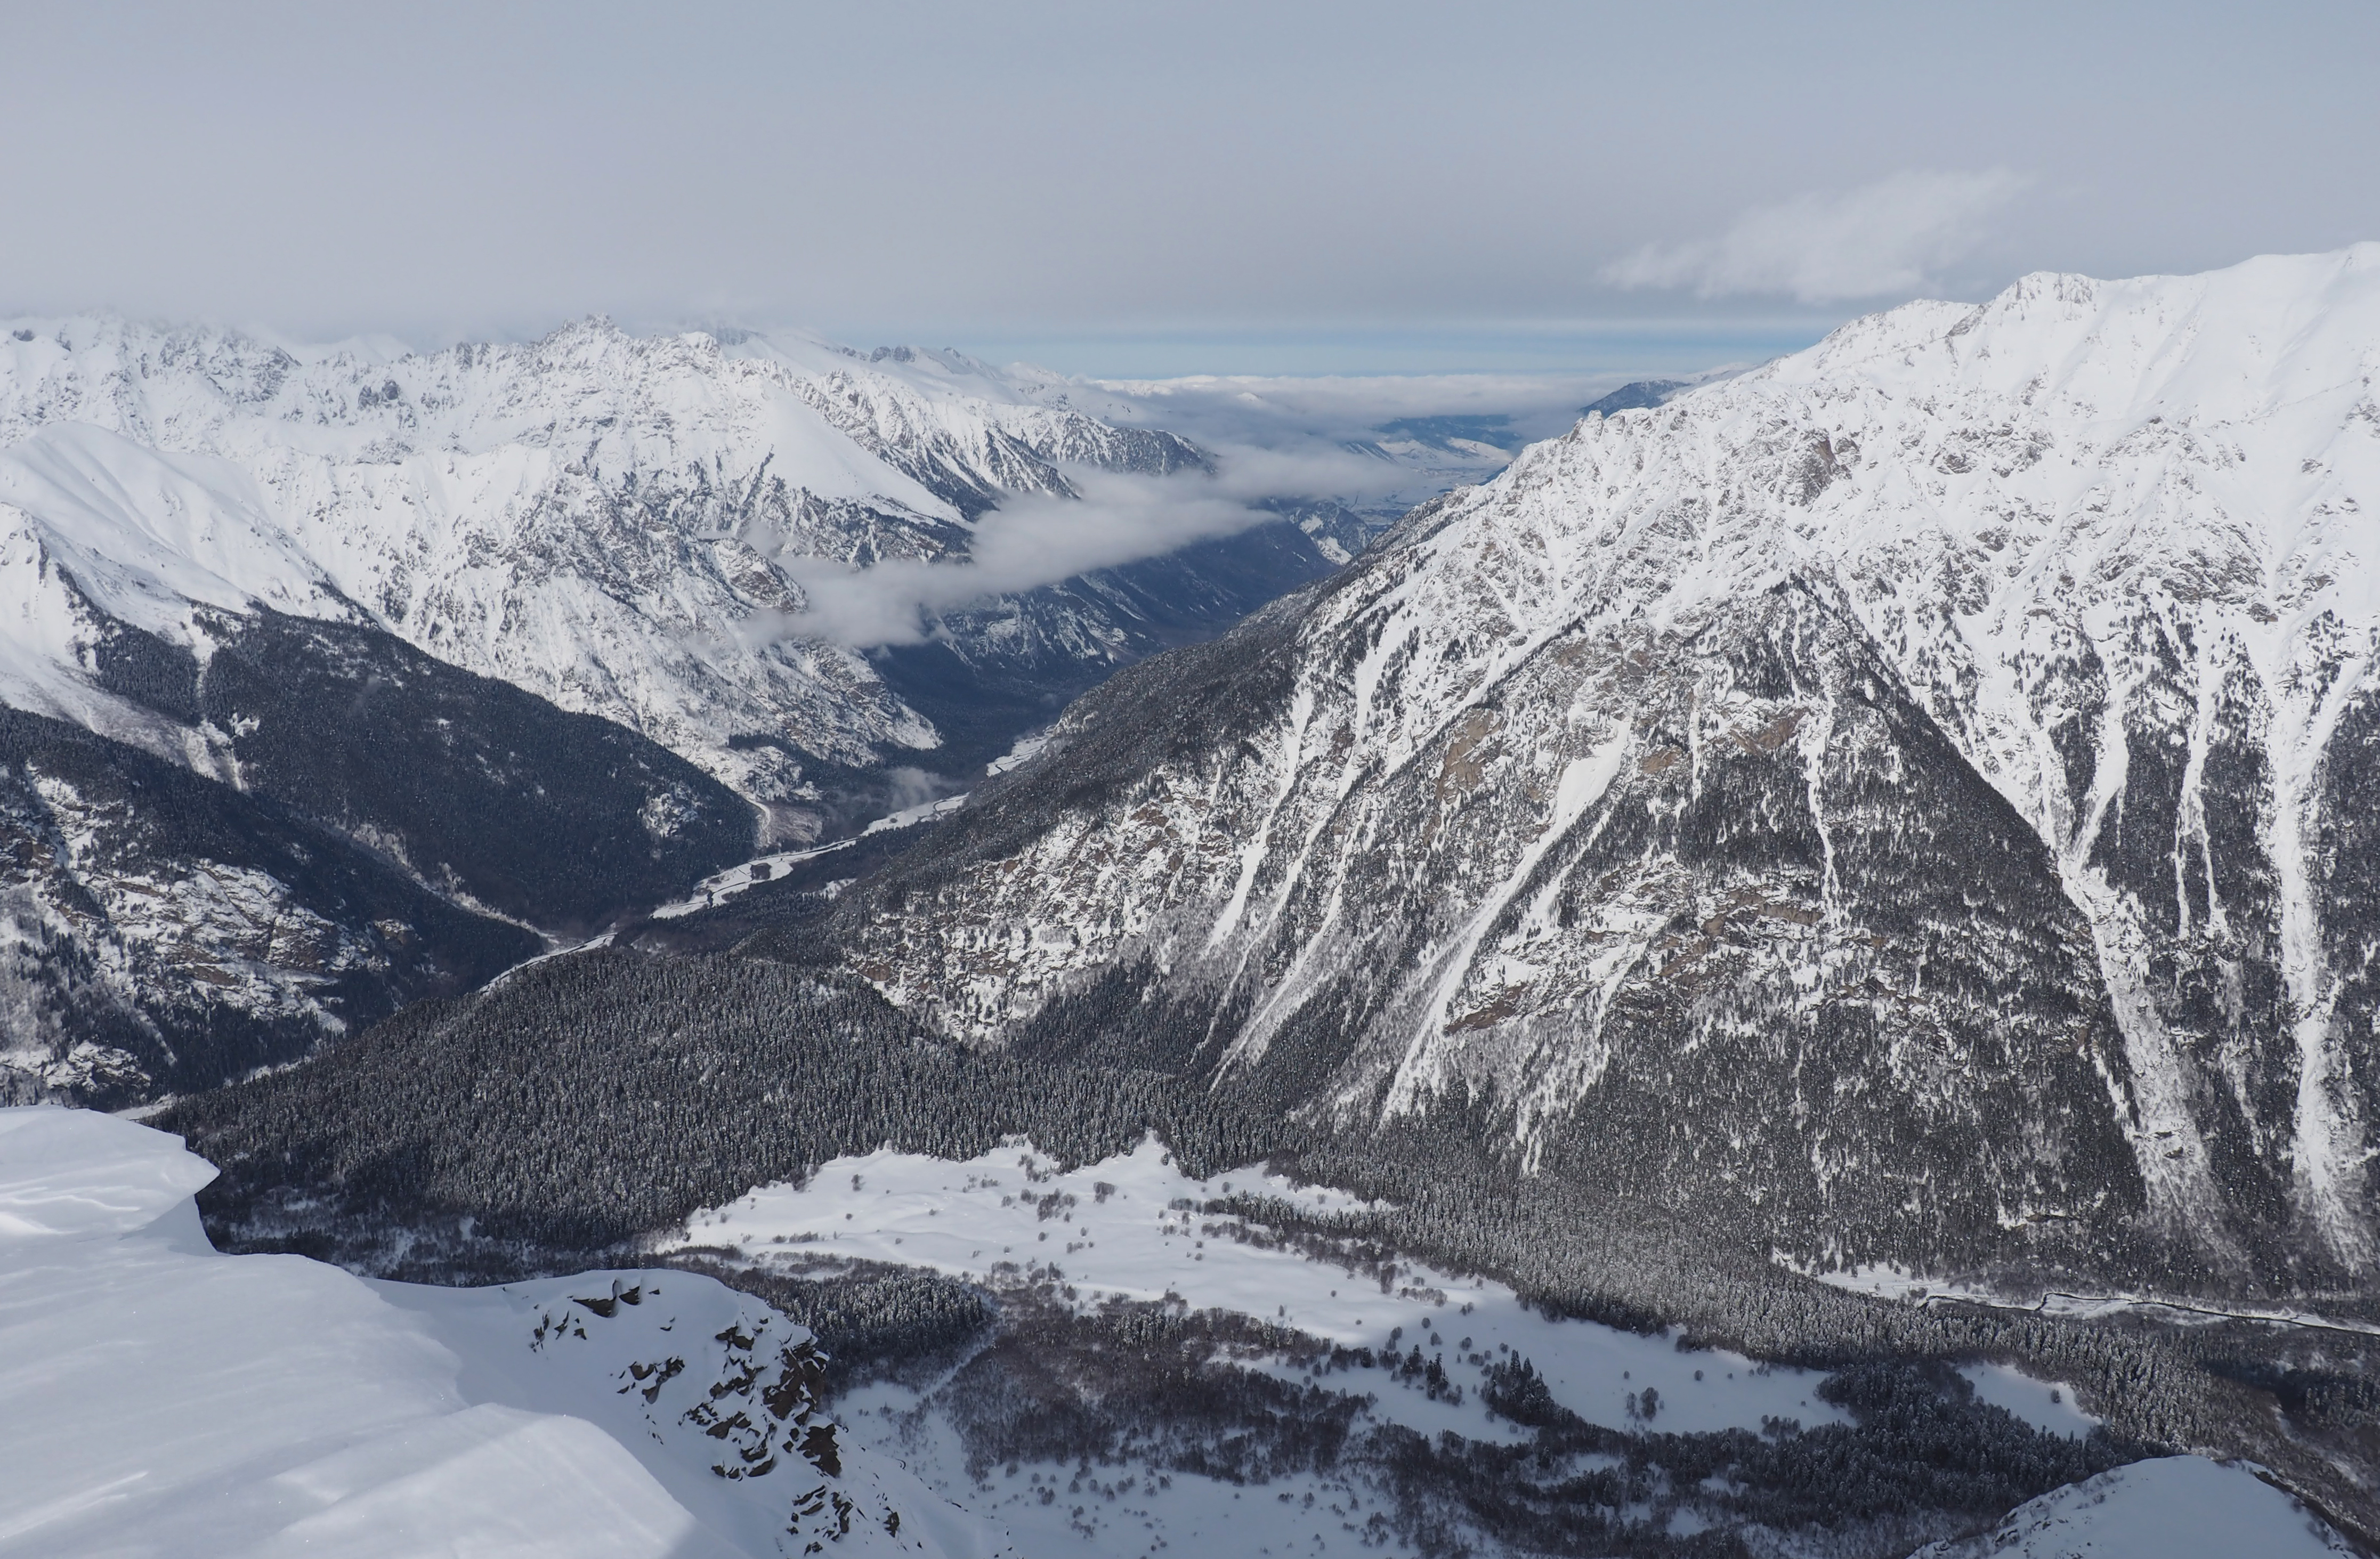
landscape, nature, mountain, snow, winter, white, mountain range, foliage, glacier, weather, season, ridge, summit, grey, mountains, alps, plateau, fell, cirque, piste, moraine, landform, snow capped mountains, mountain pass, geographical feature, mountainous landforms, glacial landform, geological phenomenon